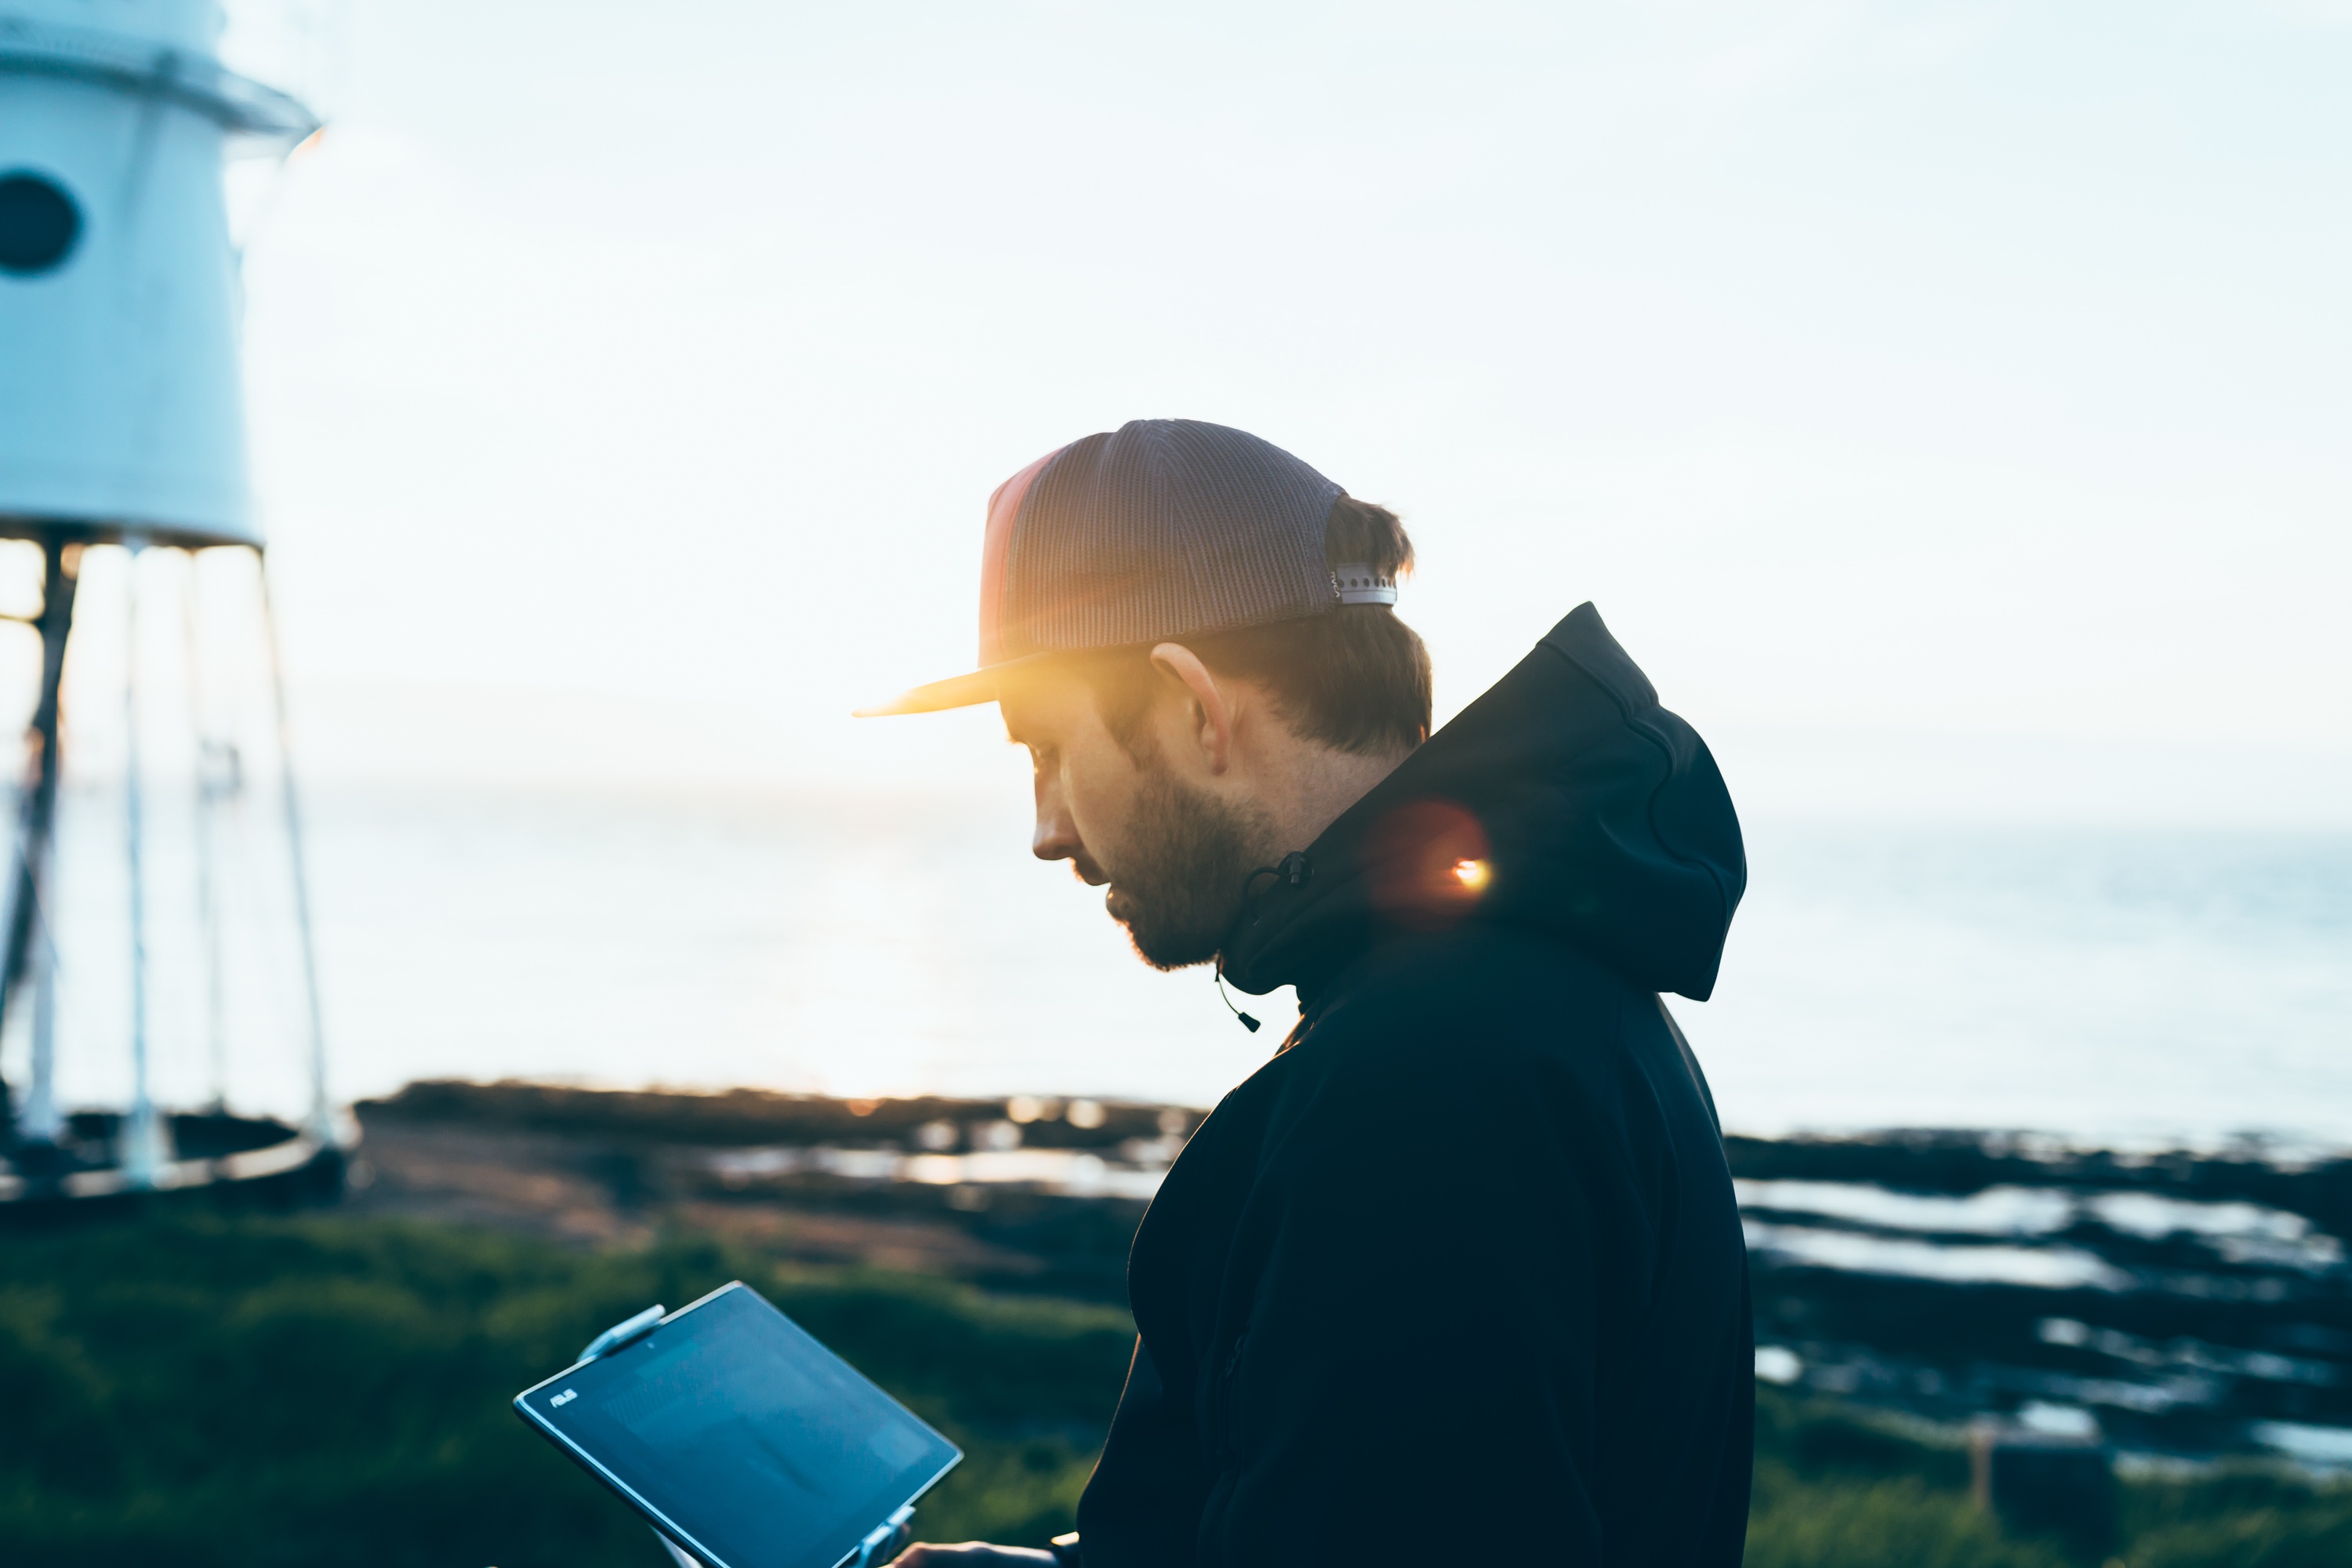
man, person, blue, atmosphere of earth